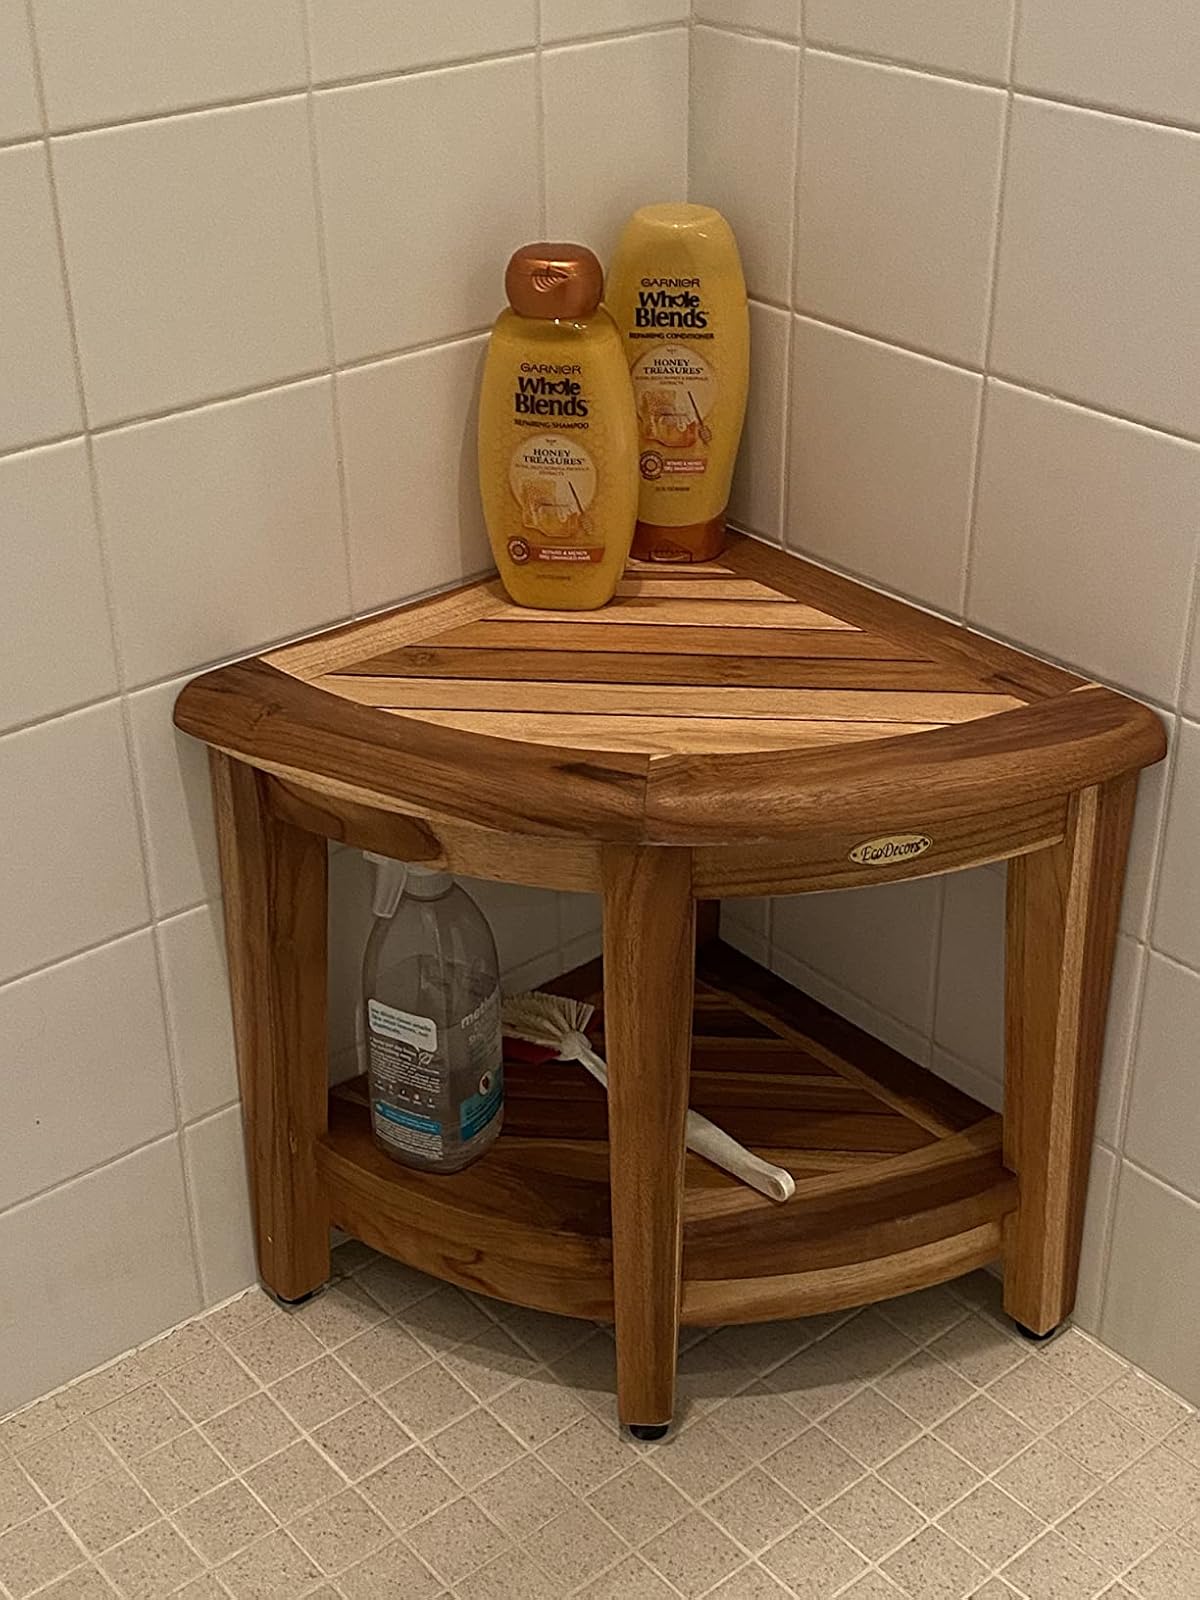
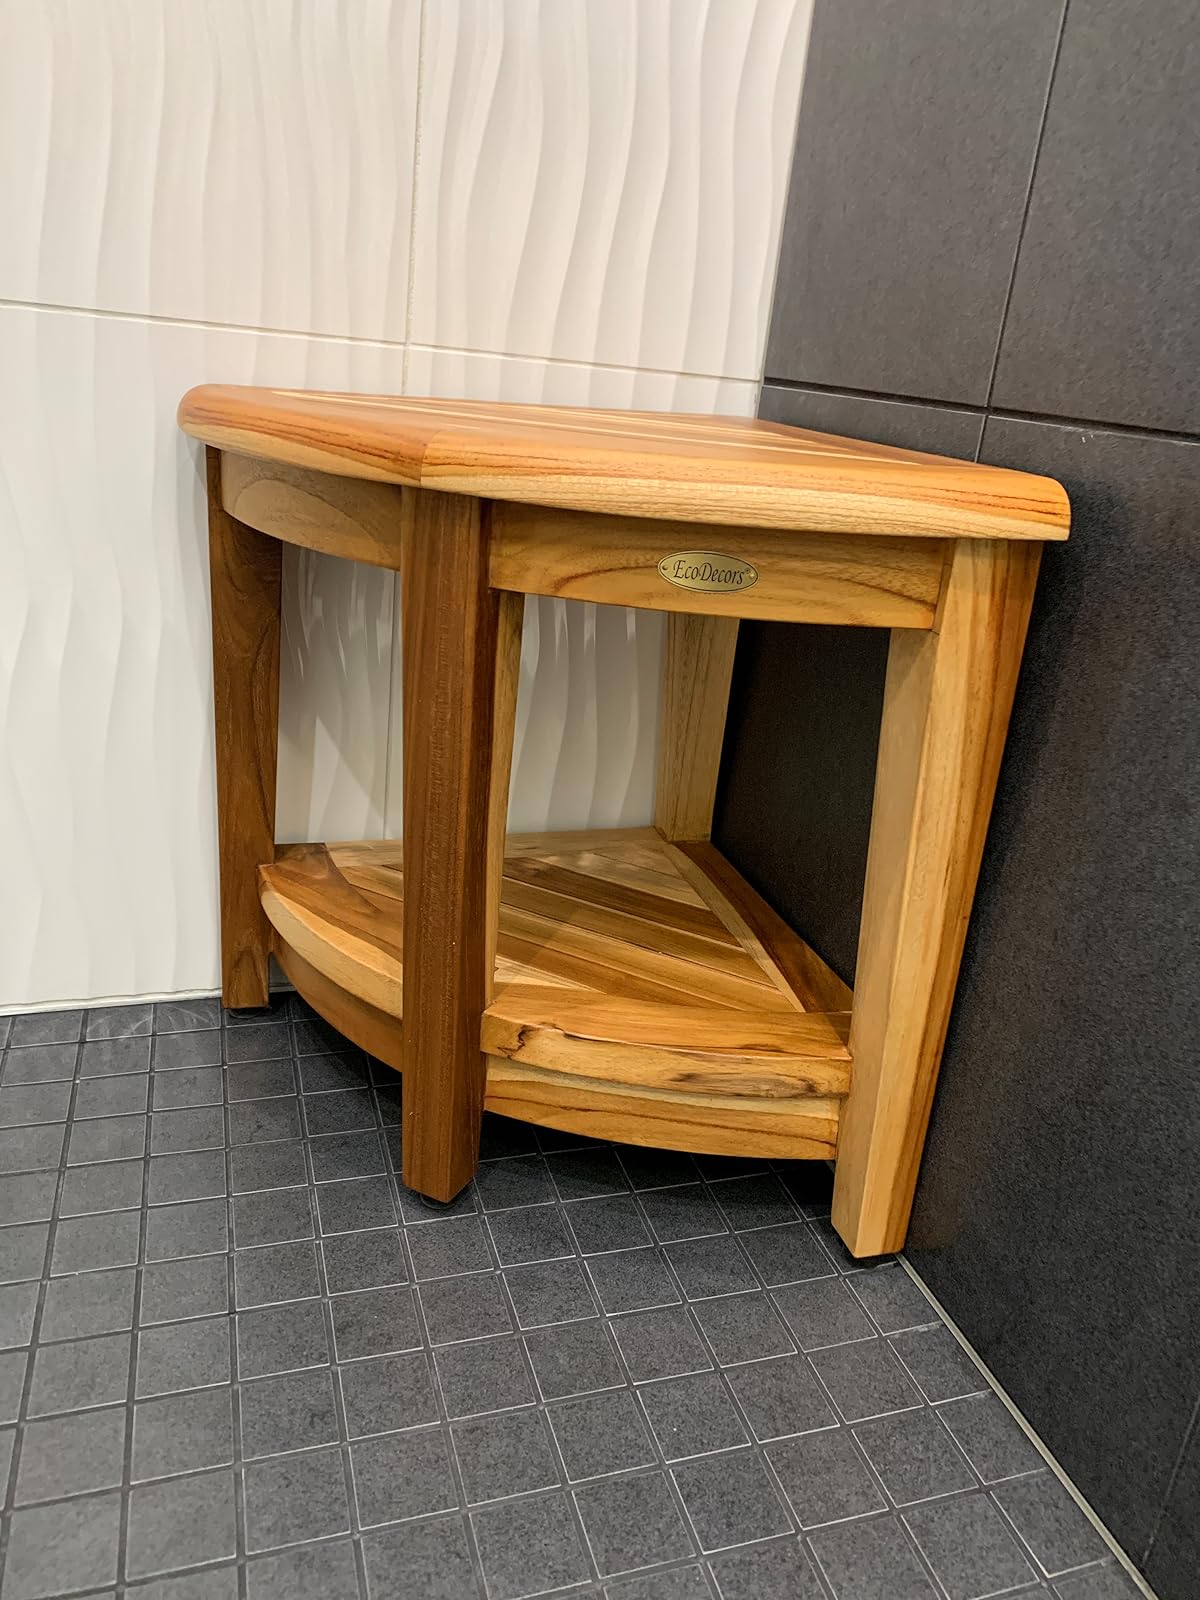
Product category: stool
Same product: yes